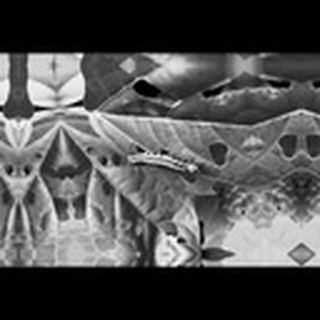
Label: cotton_army_worm